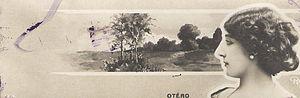
Agustina Carolina del Carmen Otero Iglesias, alias Caroline Otero, dite La Belle Otero, née à Ponte Valga, province de Pontevedra en Galice à la fin de l'année 1868 et morte à Nice le 10 avril 1965, est une chanteuse et danseuse de cabaret et grande courtisane de la Belle Époque.